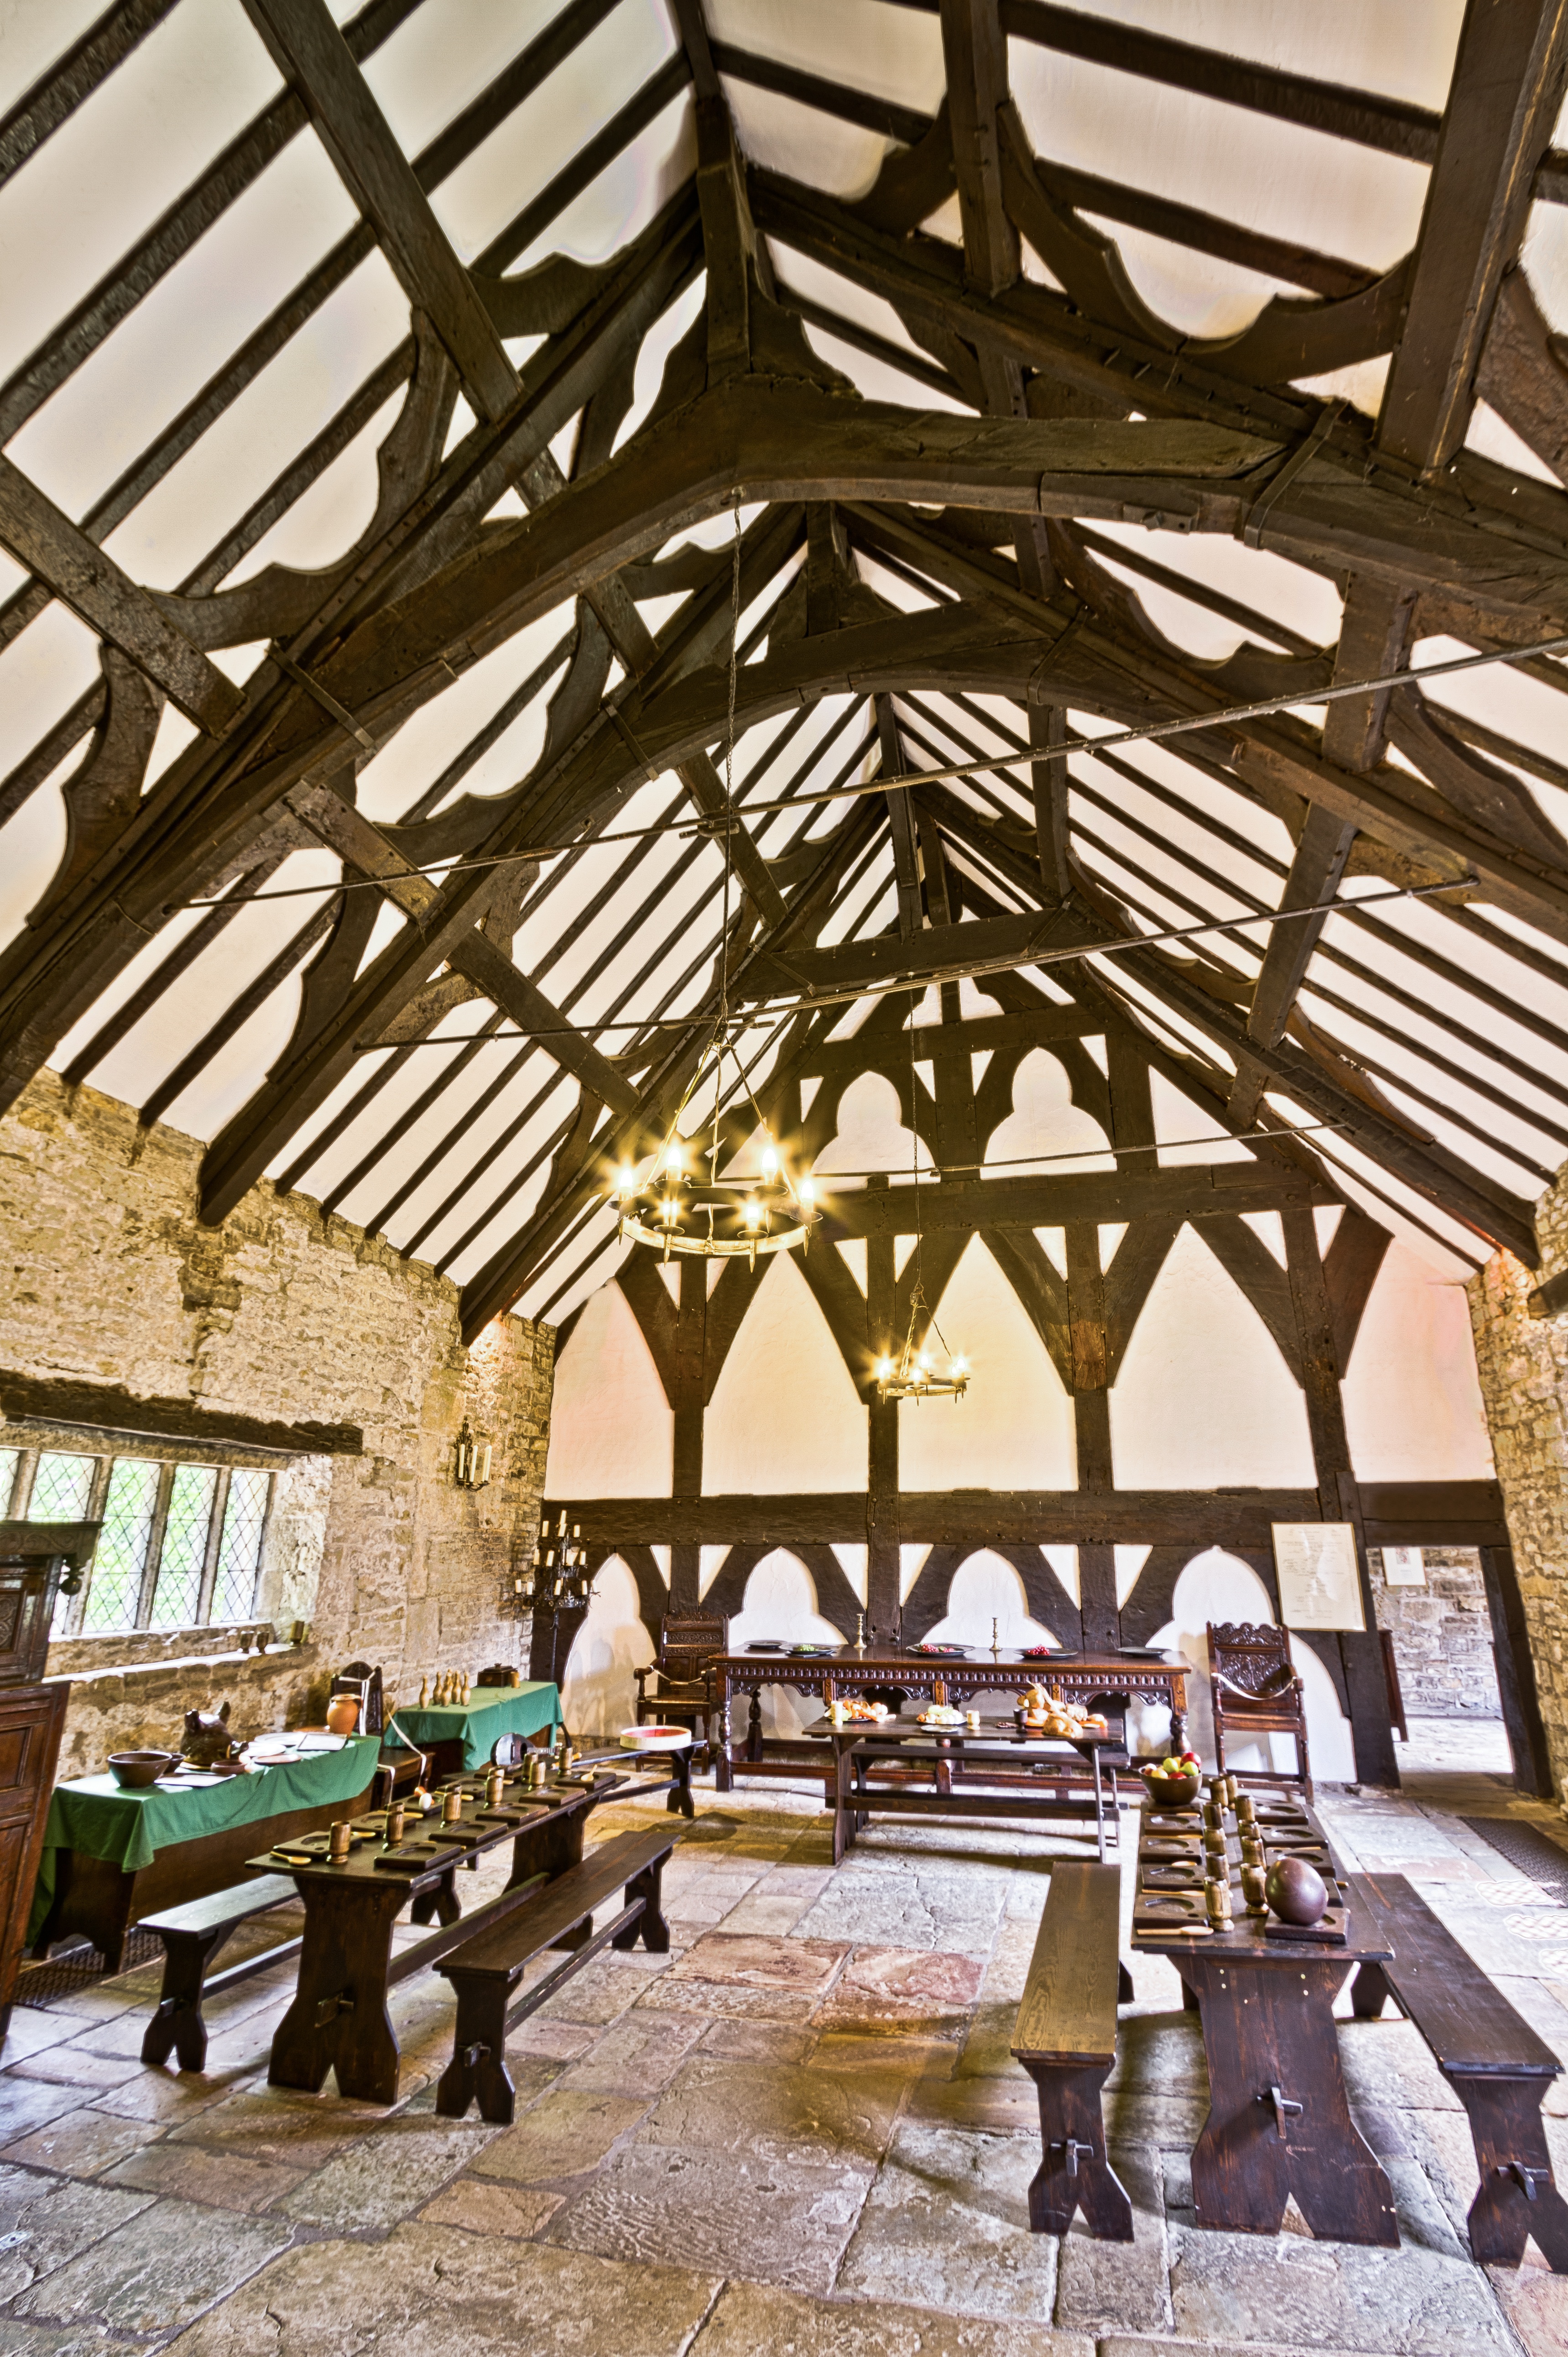
building, restaurant, resort, estate